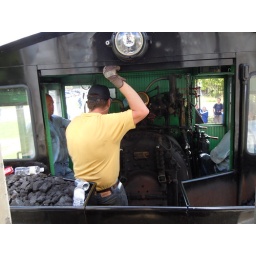
Viscose Company Train #6 looking in to the cab of the engine from the train car that we rode in.